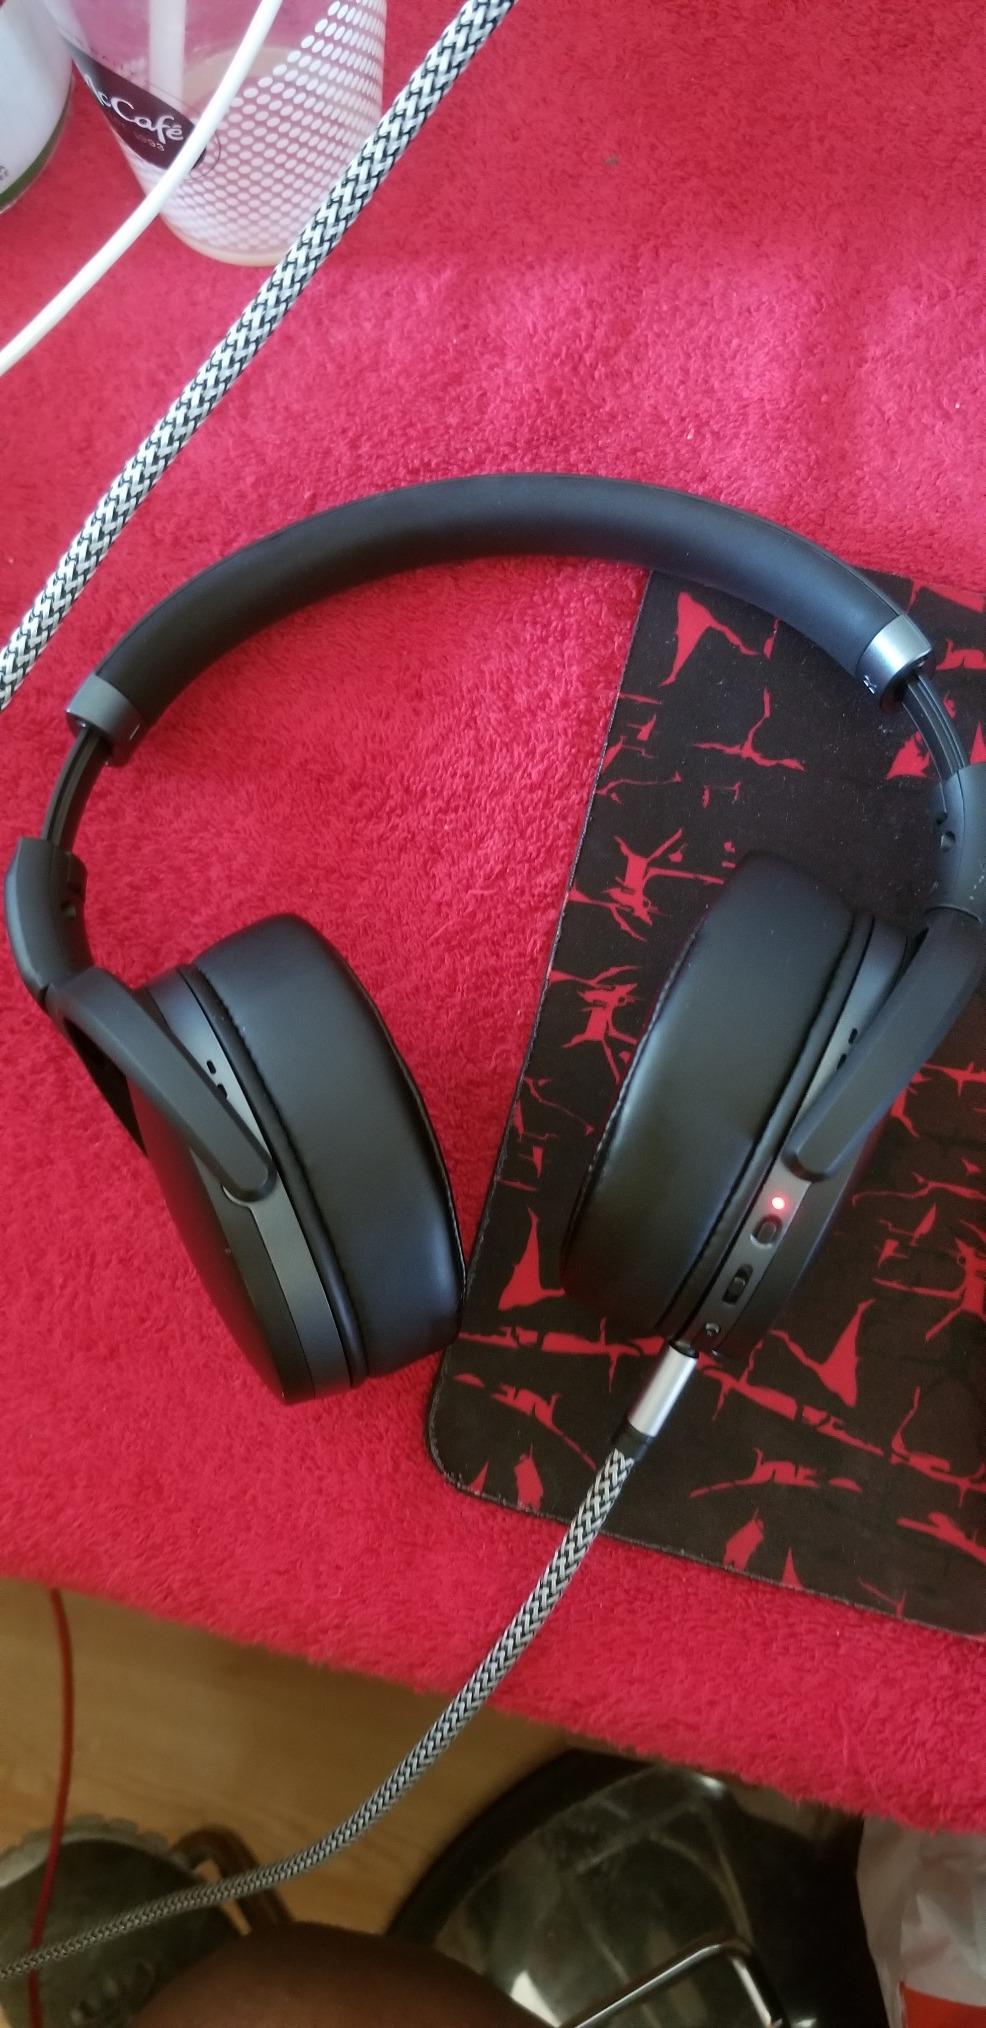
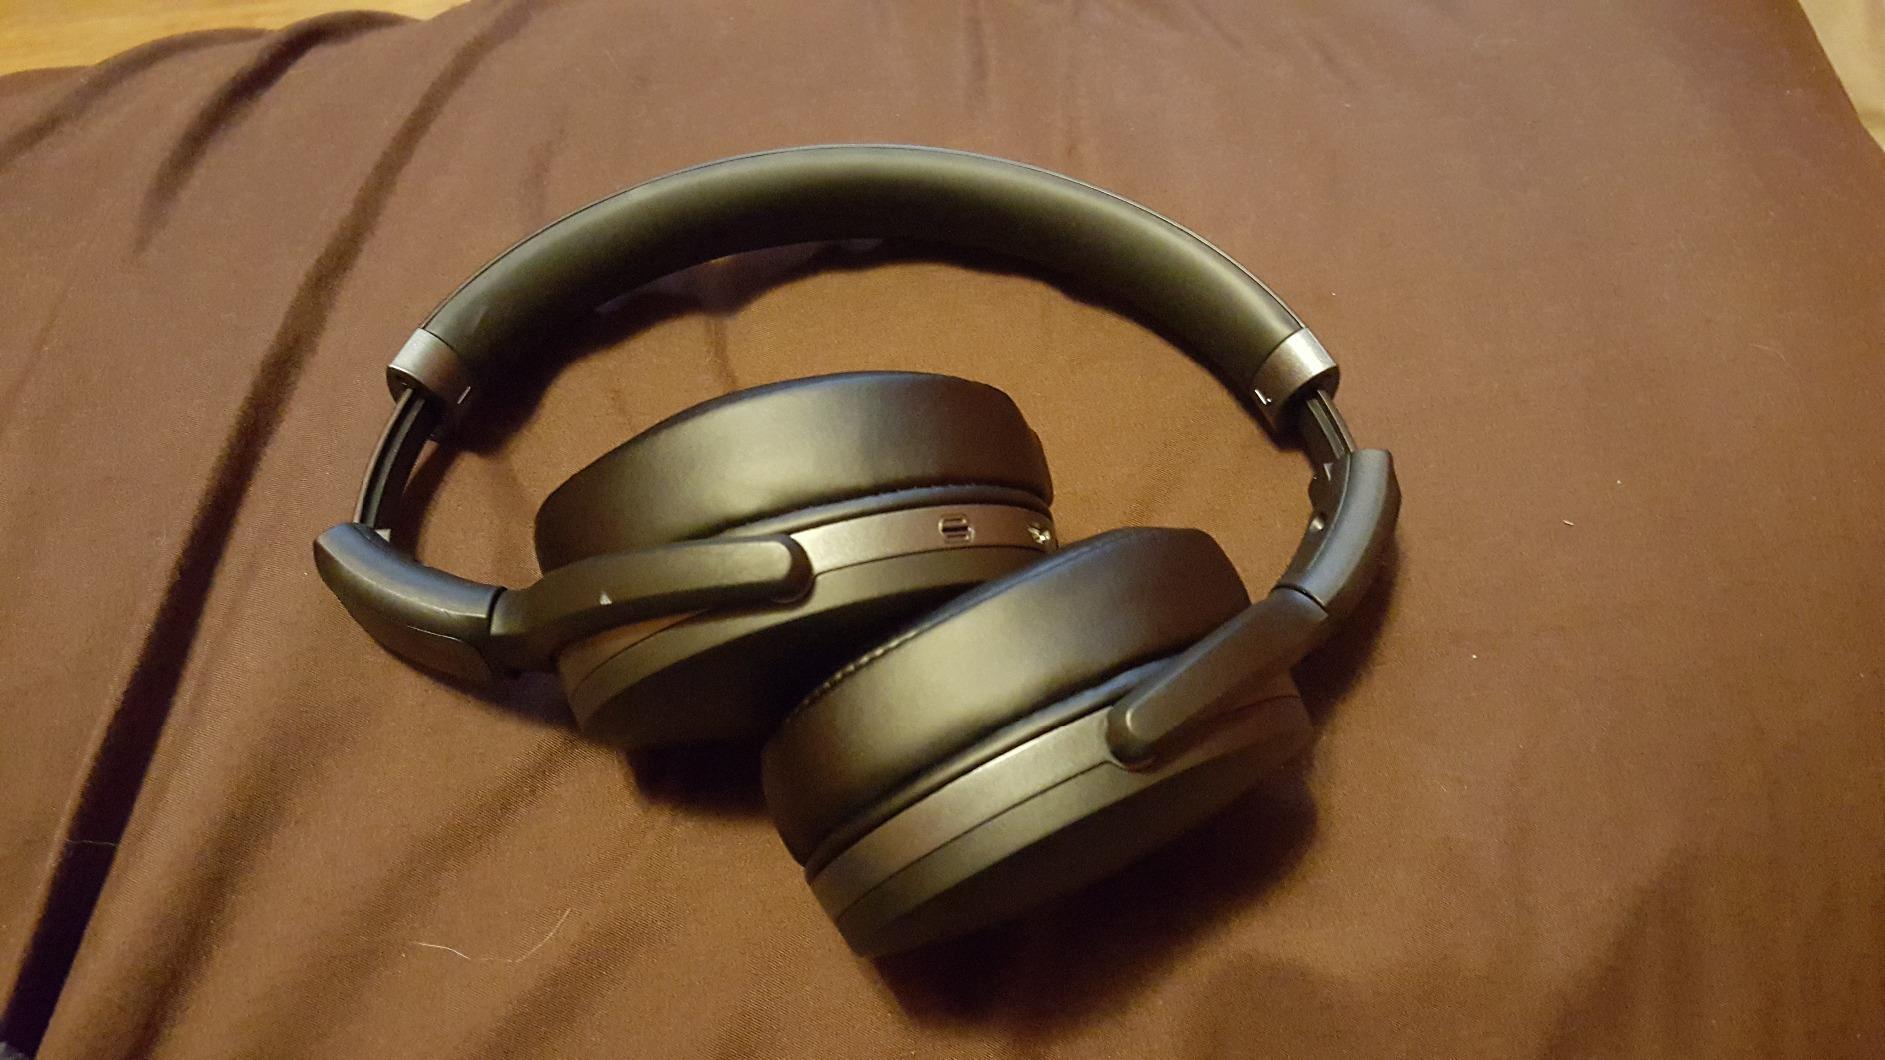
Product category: headphones
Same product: yes